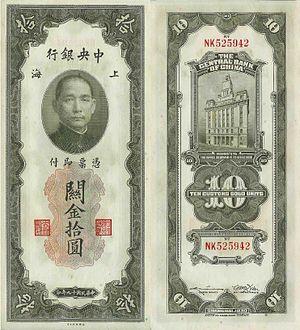
American Banknote Corporation, anciennement American Bank Note Company, est un imprimeur américain spécialisé depuis 1795 dans la fabrication de papiers et supports fiduciaires sécurisés tels que les billets de banque, les timbres, les actions, les cartes de paiement et autres documents financiers et papiers d'identité.